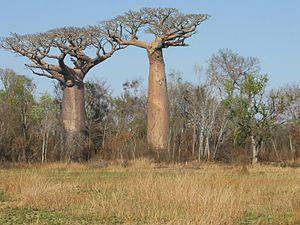
Baobab (Adansonia) du Sud-Ouest de Madagascar